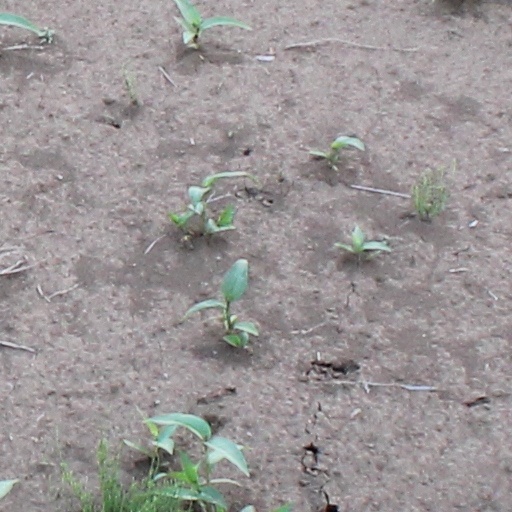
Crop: wheat